MediaMarkt

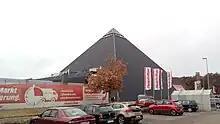
MediaMarkt store in Oldenburg, Germany

Every store is 10% owned by the store manager. Store managers have discretion as to which products to stock, range, pricing, personnel and material costs.